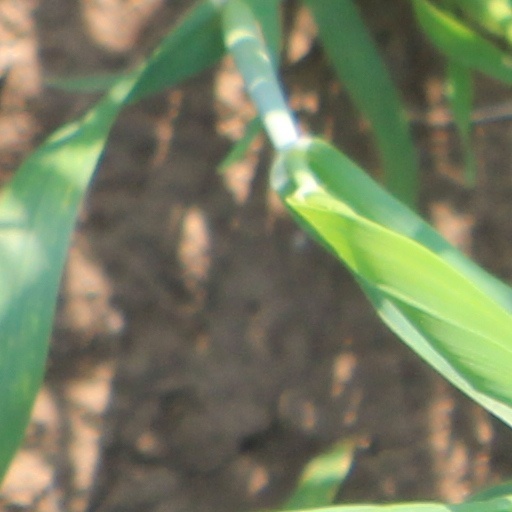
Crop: wheat